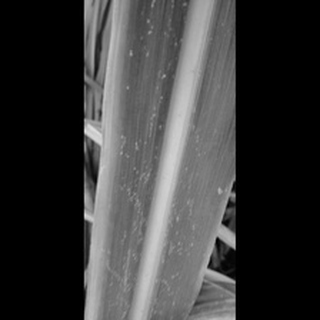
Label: sugarcane_mosaic